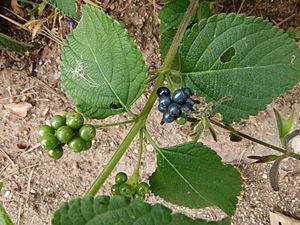
Lantana camara - Jardin Agronomique Tropical